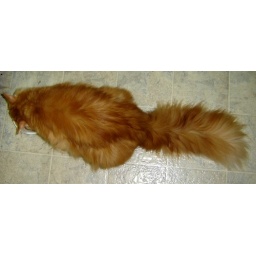
And yes, the boys now eat in the kitchen with the girls. :)